Holy Week in Málaga

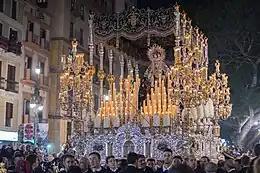
Throne of "Our Lady of Great Power", where the canopy is visible with the "bambalinas", the "candelería" at the front and the "arbotantes" on the corners.

The thrones, in others places called pasos, are enormous platforms where are located the sculptures that depict different scenes from the gospels related to the Passion of Christ or the Sorrows of Virgin Mary. Each brotherhood usually exhibit two thrones, the first one would be a sculpted scene of the Passion, or image of Christ; and the second an image of the Virgin Mary, known as a "dolorosa".